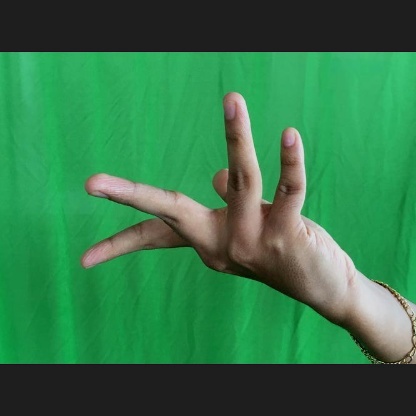
Mudra: Alapadmam